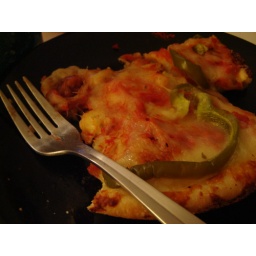
half-eaten leftover pizza my roommate didn't want to finish. Still sitting on coffee table in living room.